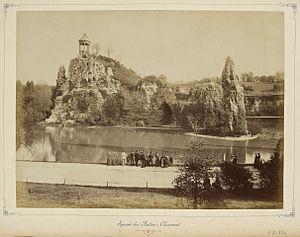
Paris et ses environs. Square des Buttes-Chaumont